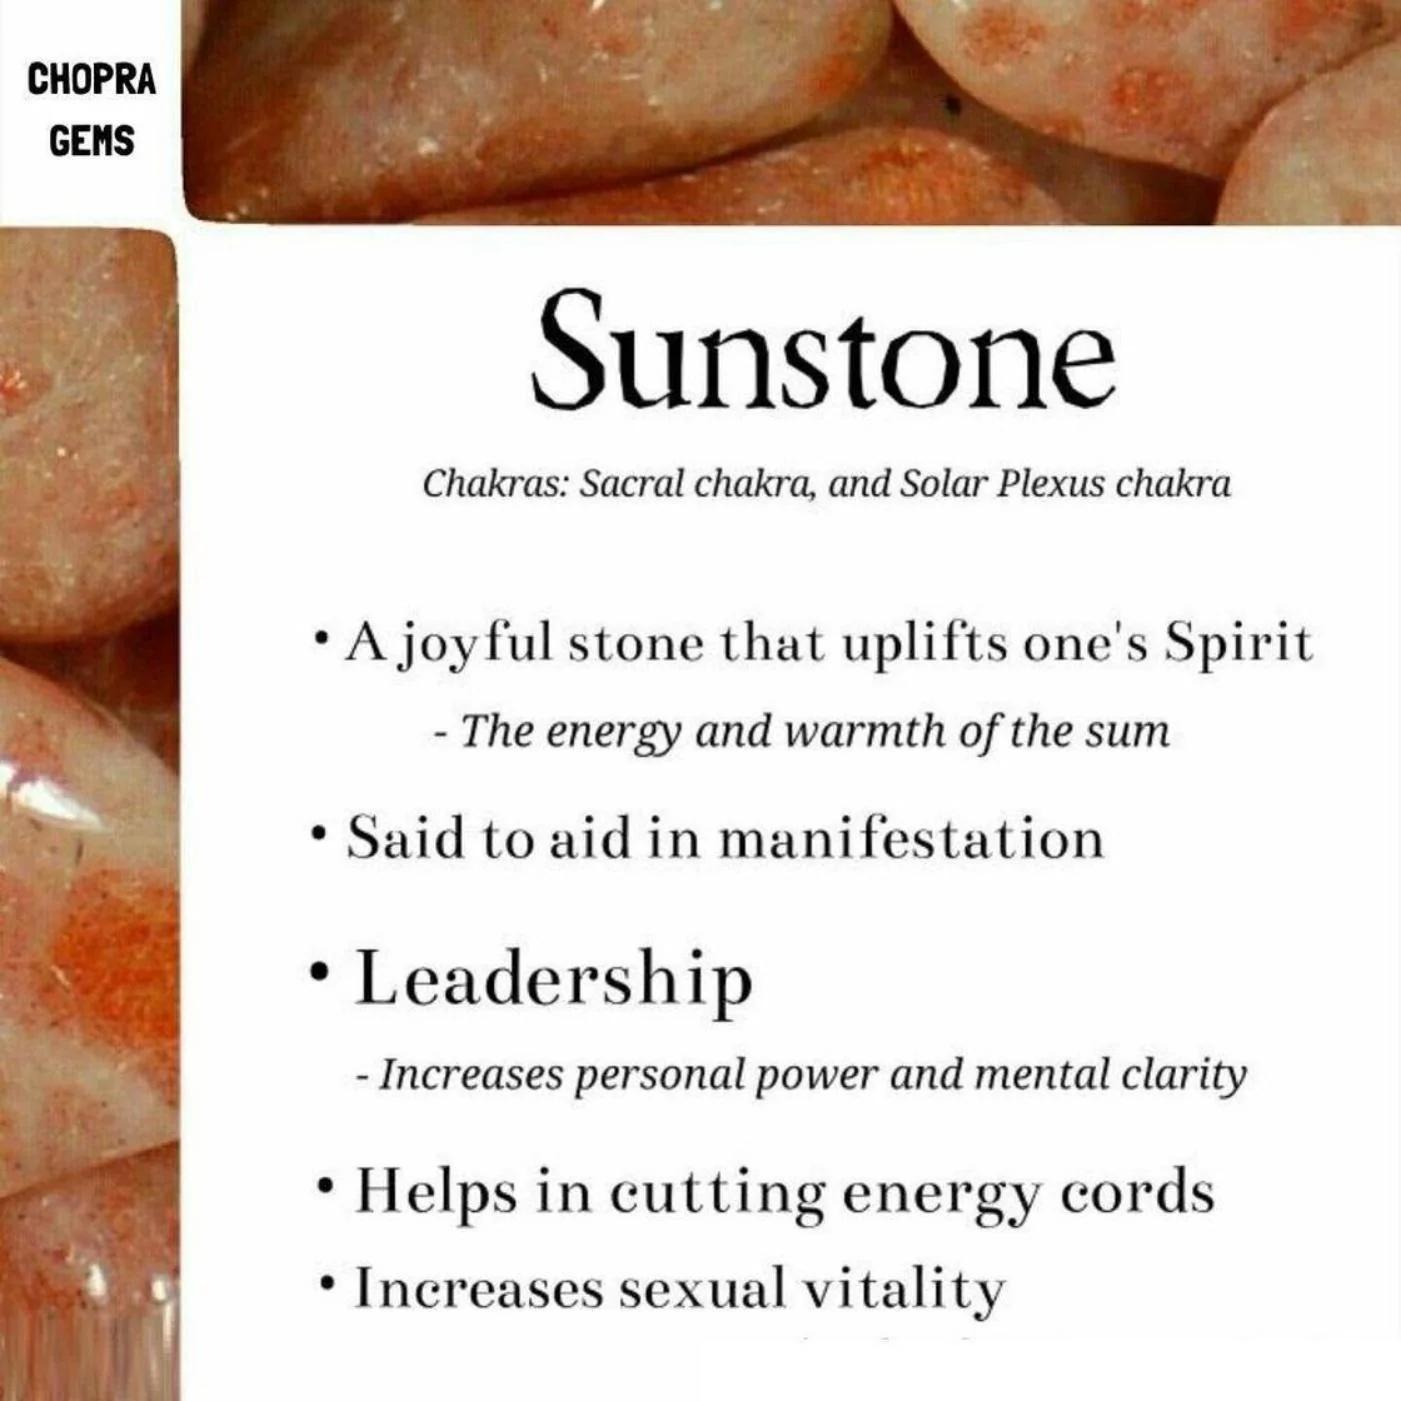
Chopra Gems Brass Sunstone Gemstone Brown (Men and Women)
Type: Necklaces & Pendants
Brand: Chopra Gems & Jewellery
Price: Rs. 499
Chopra Gems
Features: Sunstone gemstone,Collection contemporary,Occasion everyday, workwear
Included: 1 Sunstone Gemstone